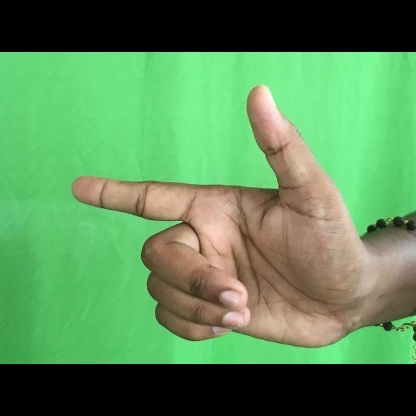
Mudra: Chandrakala